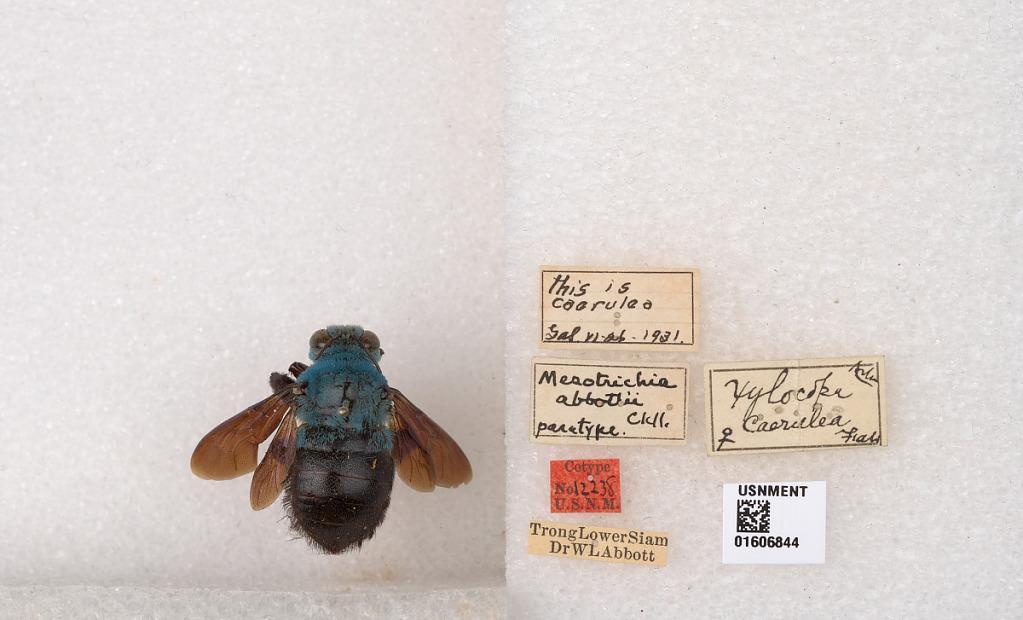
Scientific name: Xylocopa (Koptortosoma) caerulea (Fabricius)
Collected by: W. Abbott
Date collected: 1931-6-26
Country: Thailand
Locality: Trong